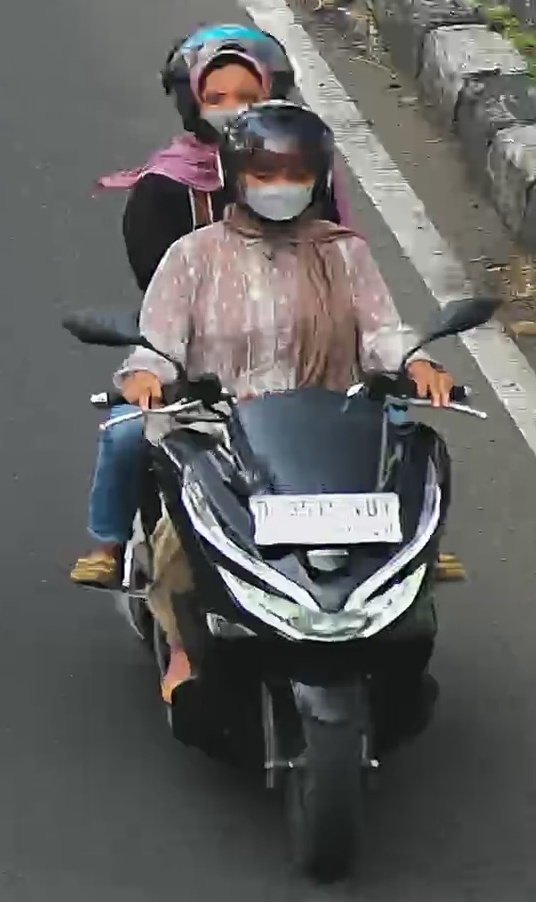
person-with-helmet: 2
person-without-helmet: 0